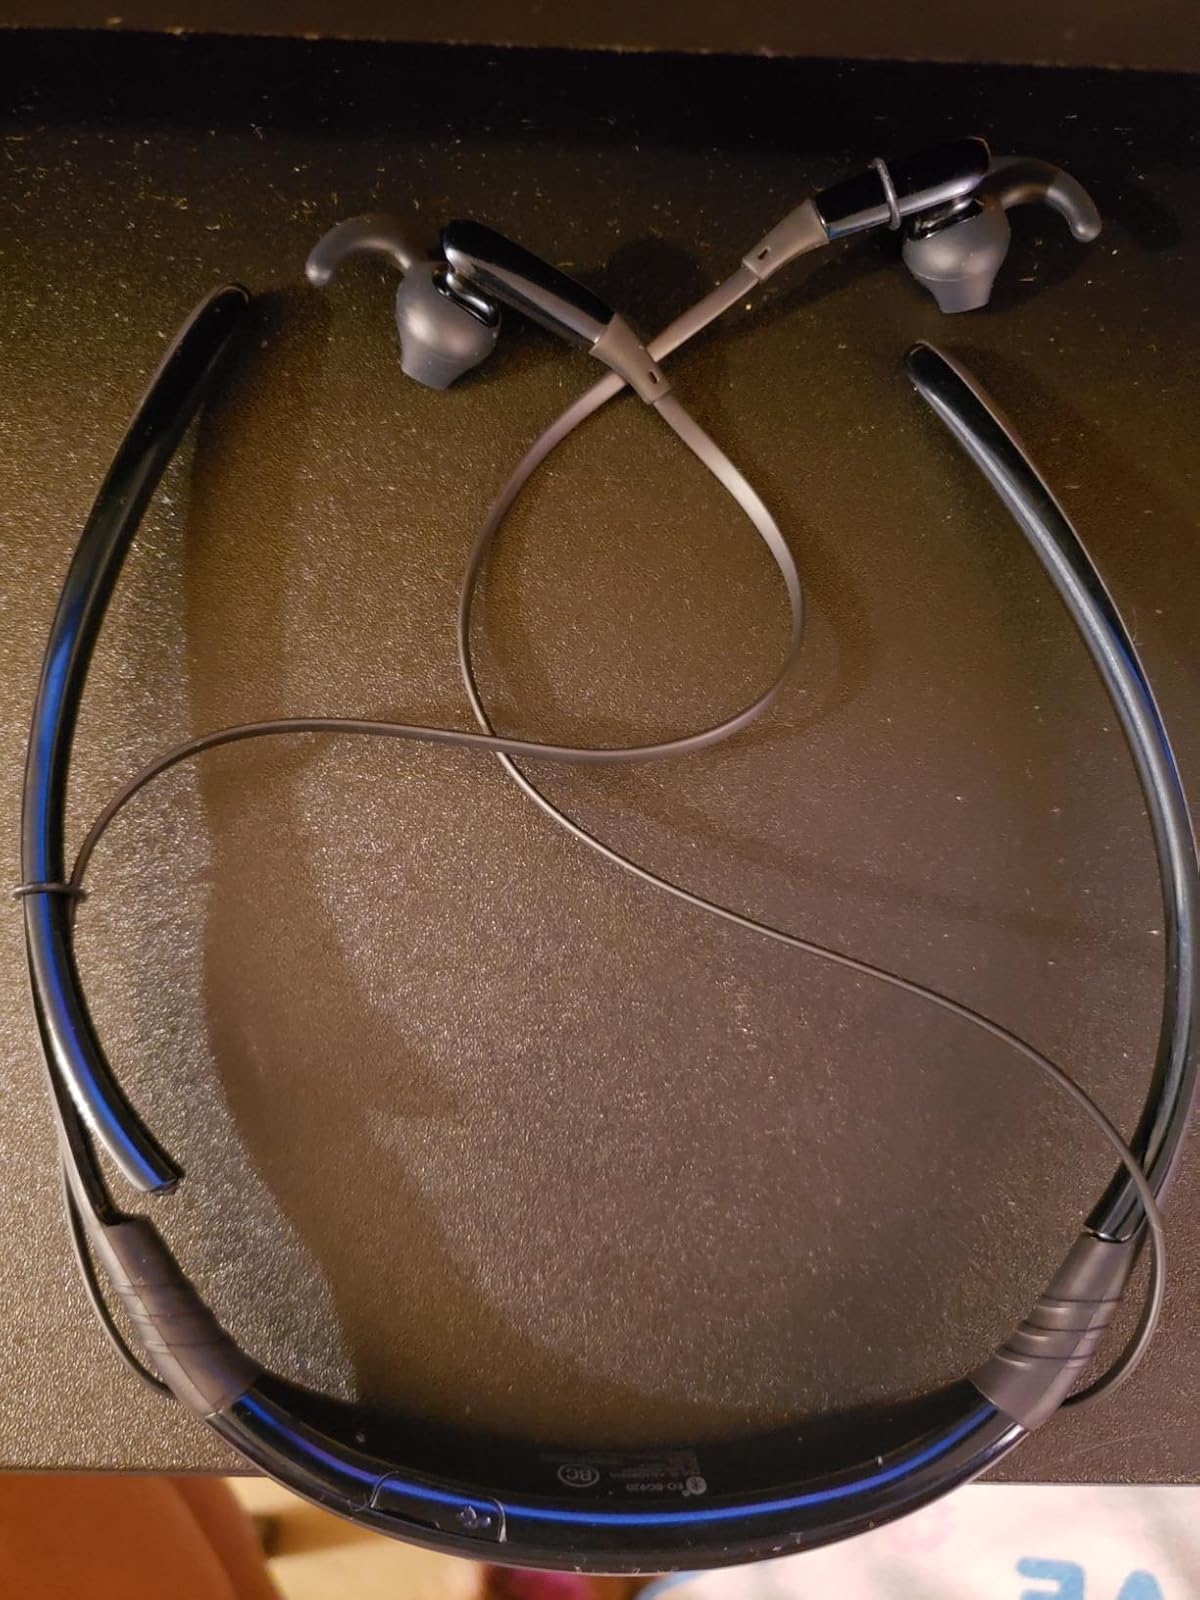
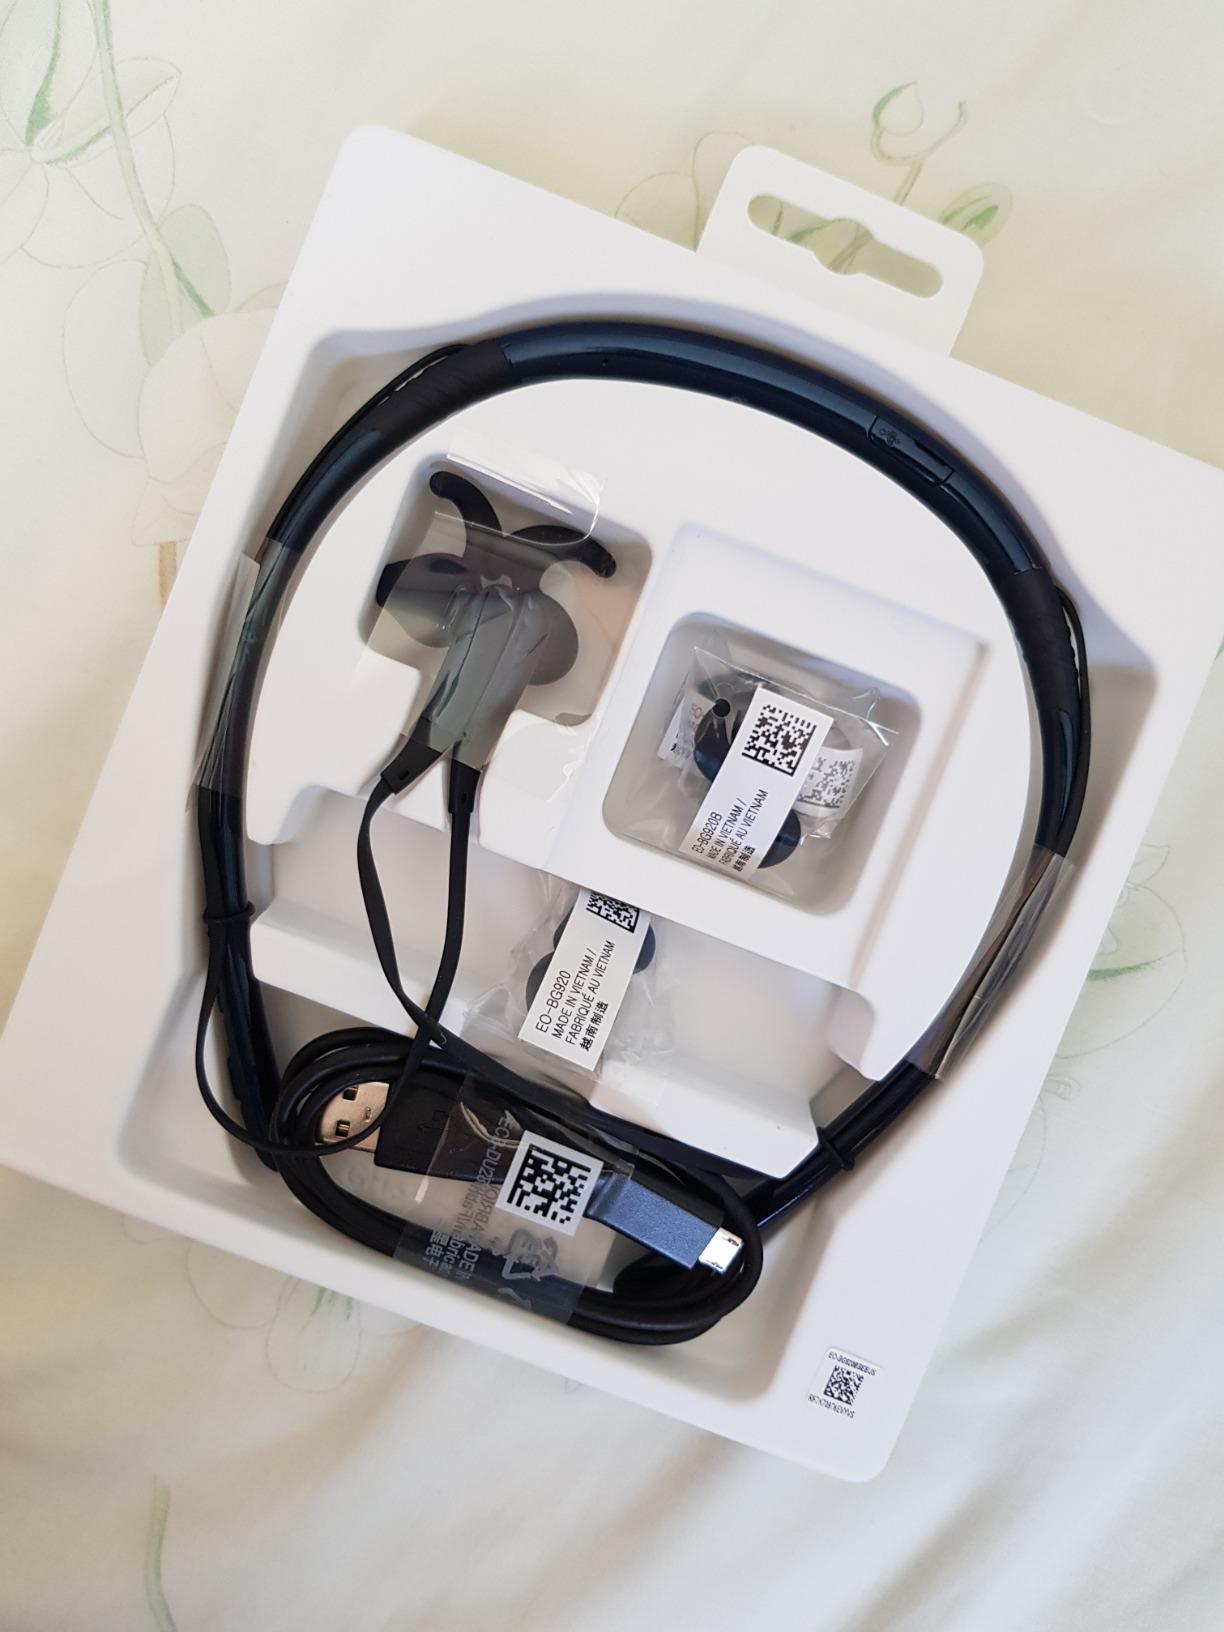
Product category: headphones
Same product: yes